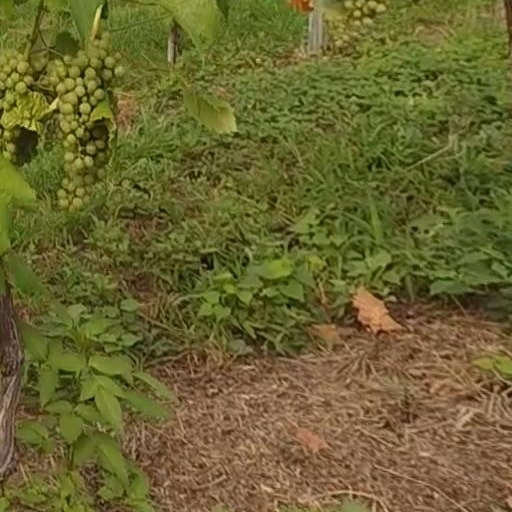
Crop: grape